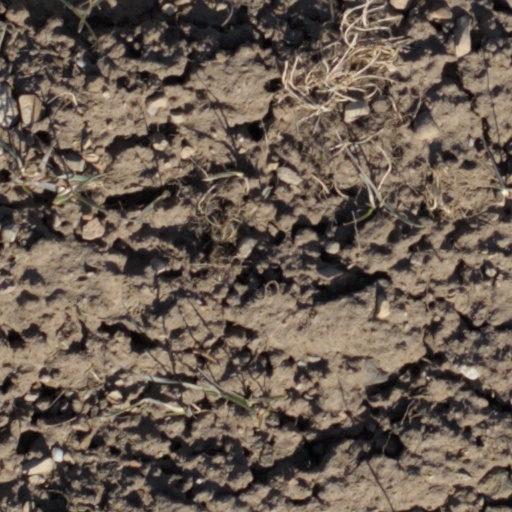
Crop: wheat